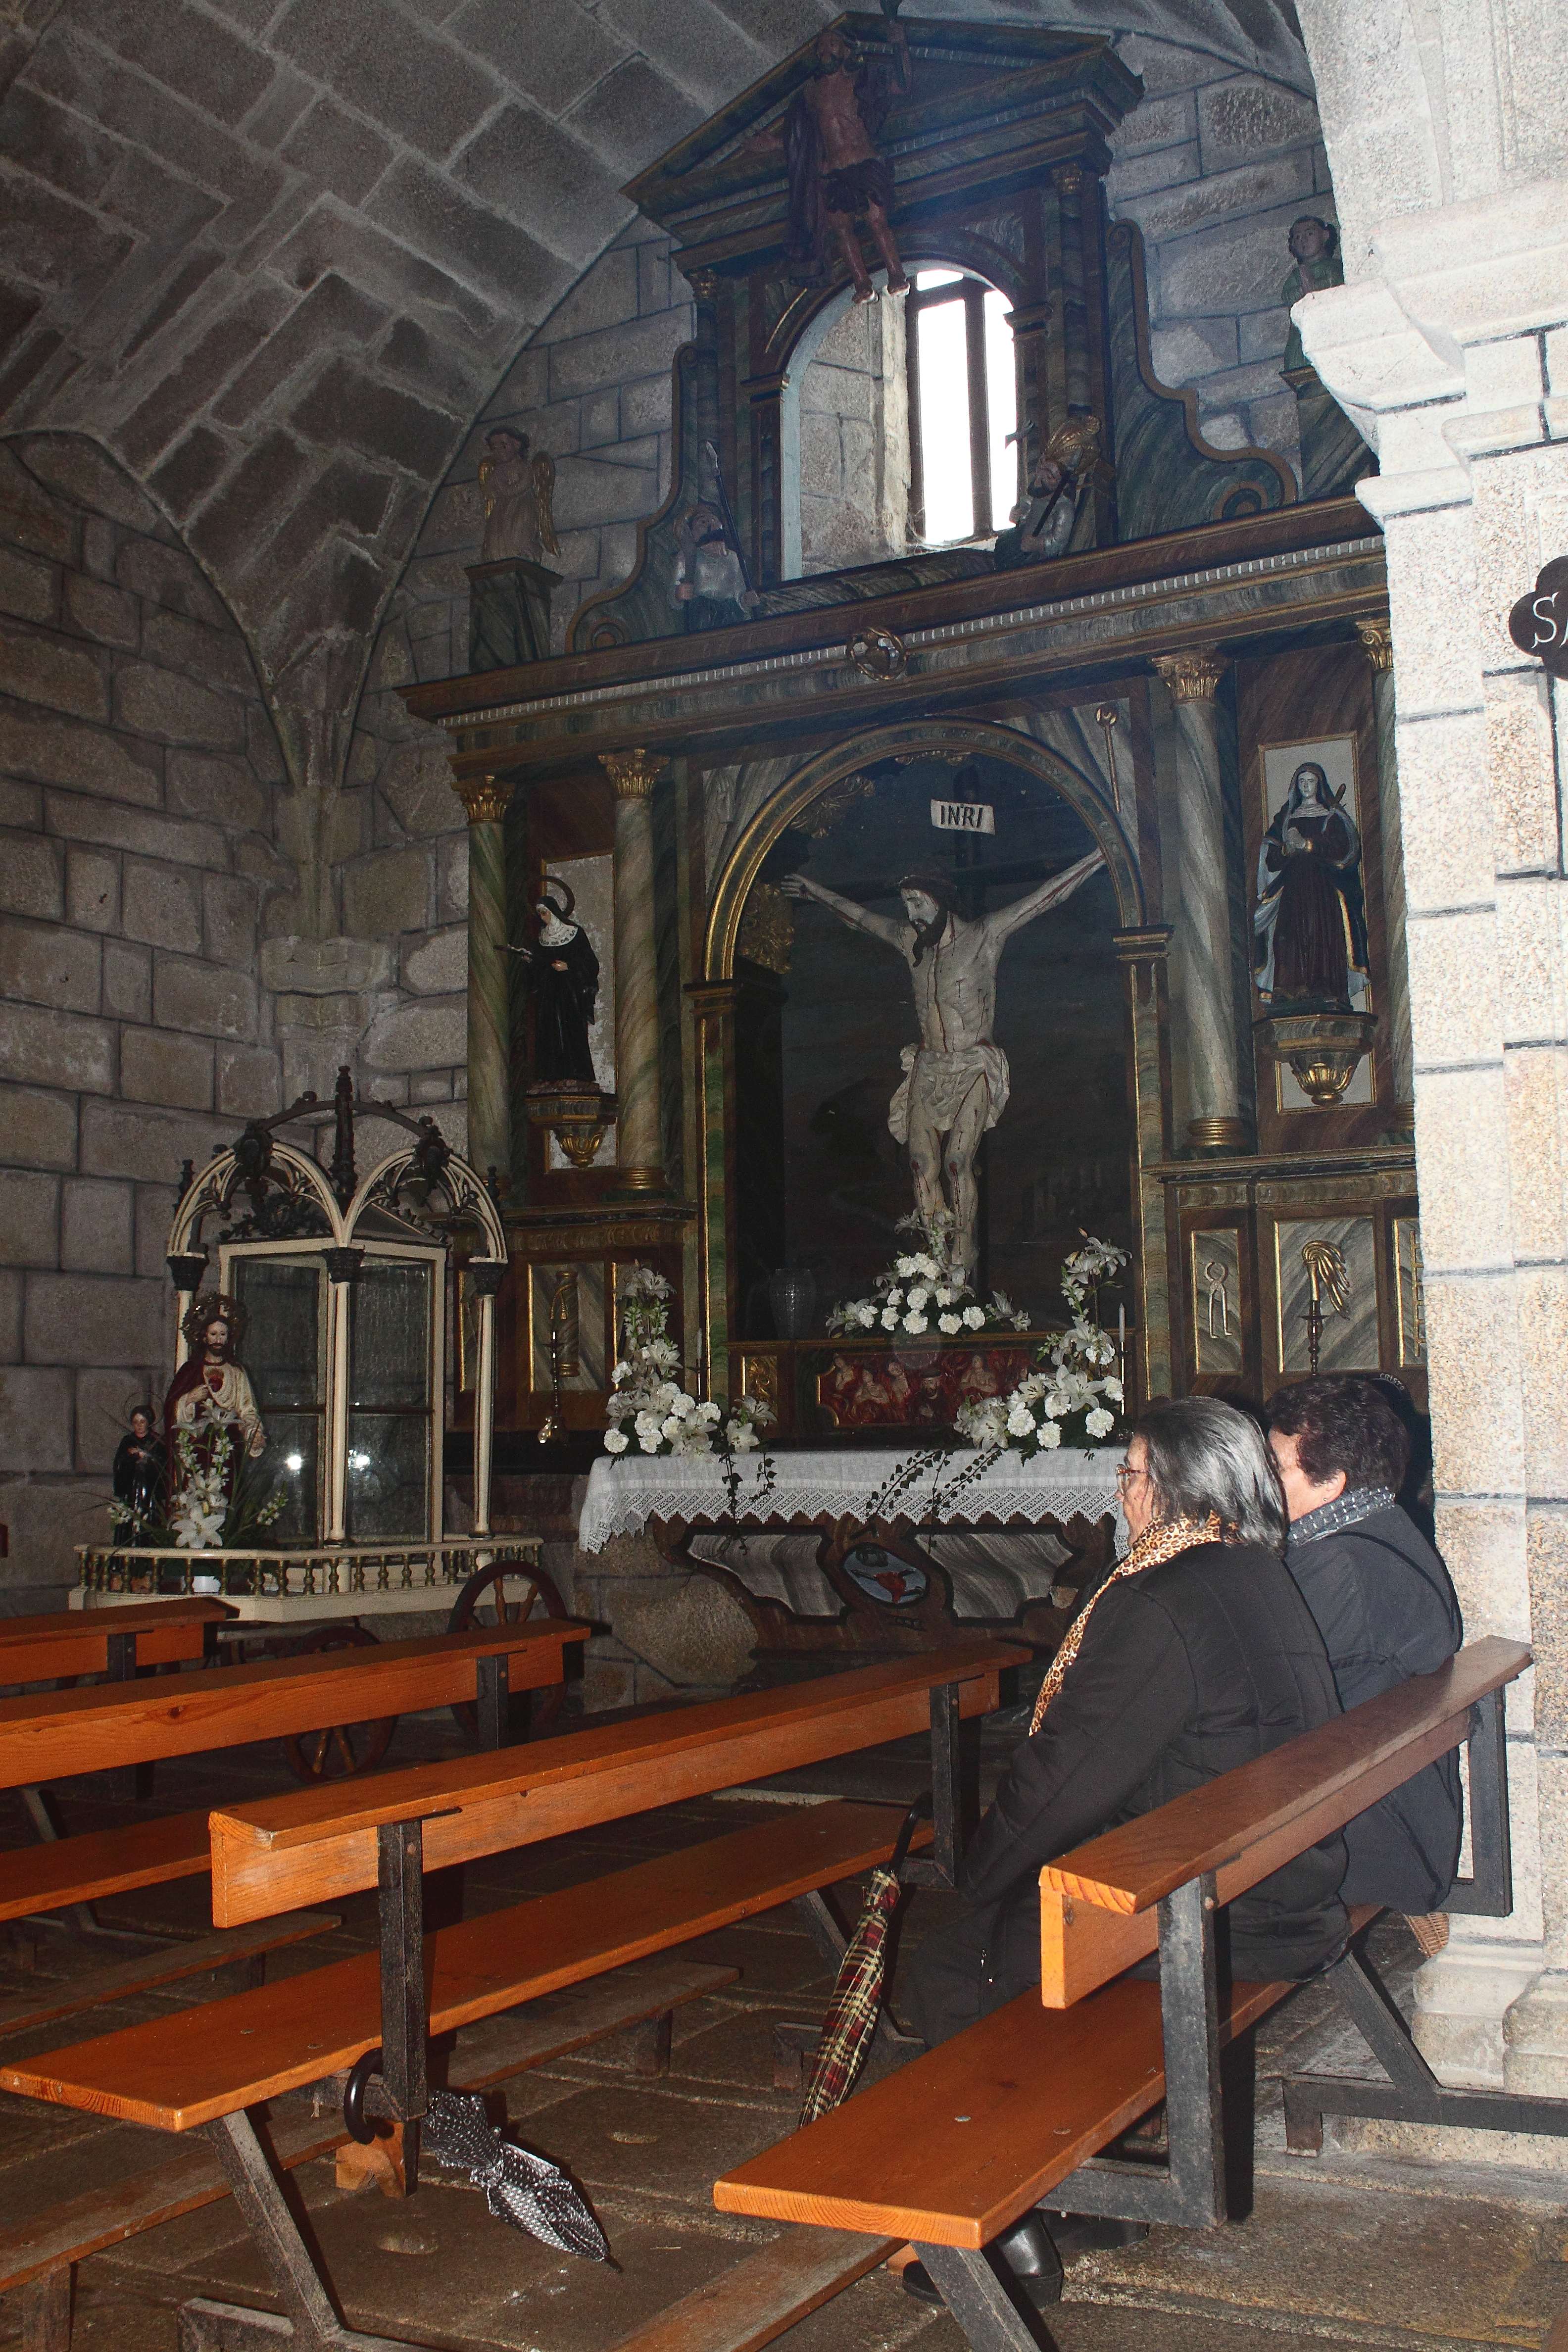
wood, church, chapel, furniture, place of worship, altar, galicia, pontevedra, ggl1, canoneos500d, cotobade, ruralgalicia, loureiro, ofoxodolobo, man made object, ancient history